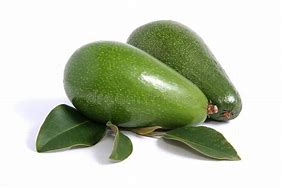
Label: Avocado